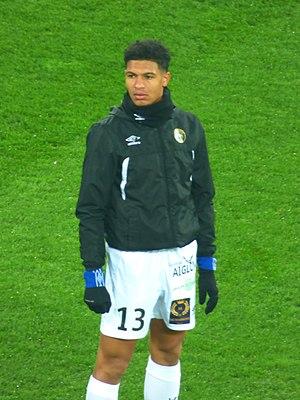
Florian David avant le match Lens - Chambly, comptant pour la dix-septième journée du championnat de France de football de Ligue 2 2019-2020, le 3 décembre 2019.
Florian David né le 16 novembre 1992 à Champigny-sur-Marne, est un footballeur français international guadeloupéen. Il joue au poste d'attaquant au FC Chambly.